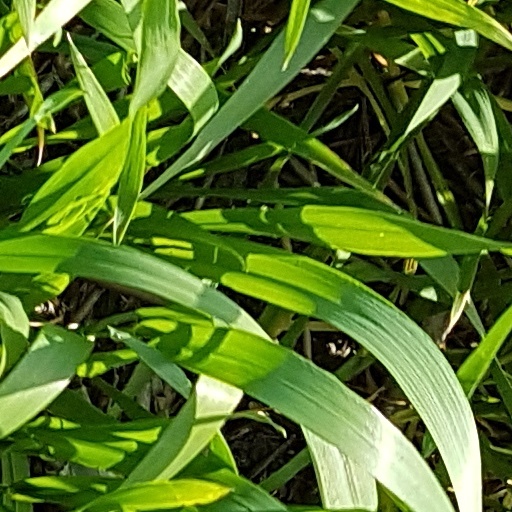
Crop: wheat